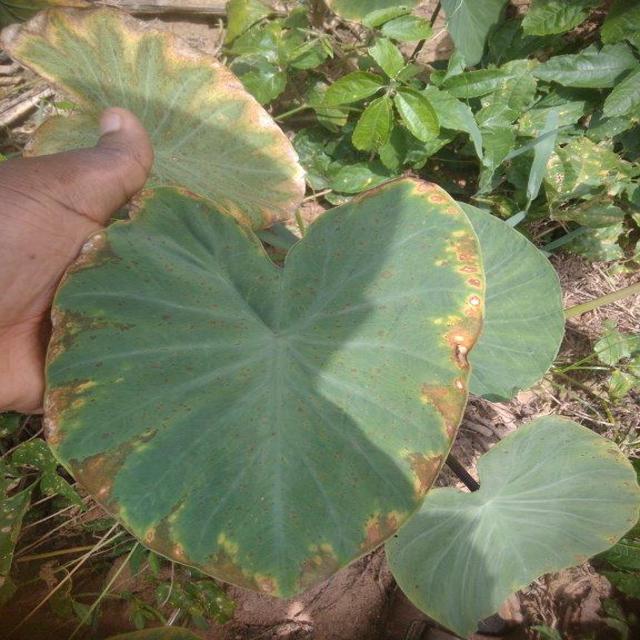
Label: Mid_Blight